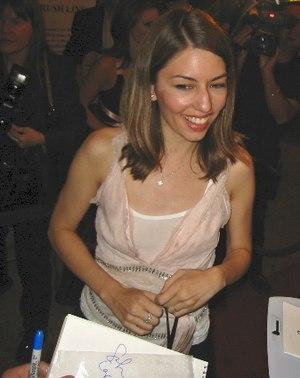
Sofia Coppola [ˈsəʊfiə ˈkɒpələ], née le 14 mai 1971 à New York, est une réalisatrice, actrice, productrice et scénariste américaine. Elle est la fille de Francis Ford Coppola.